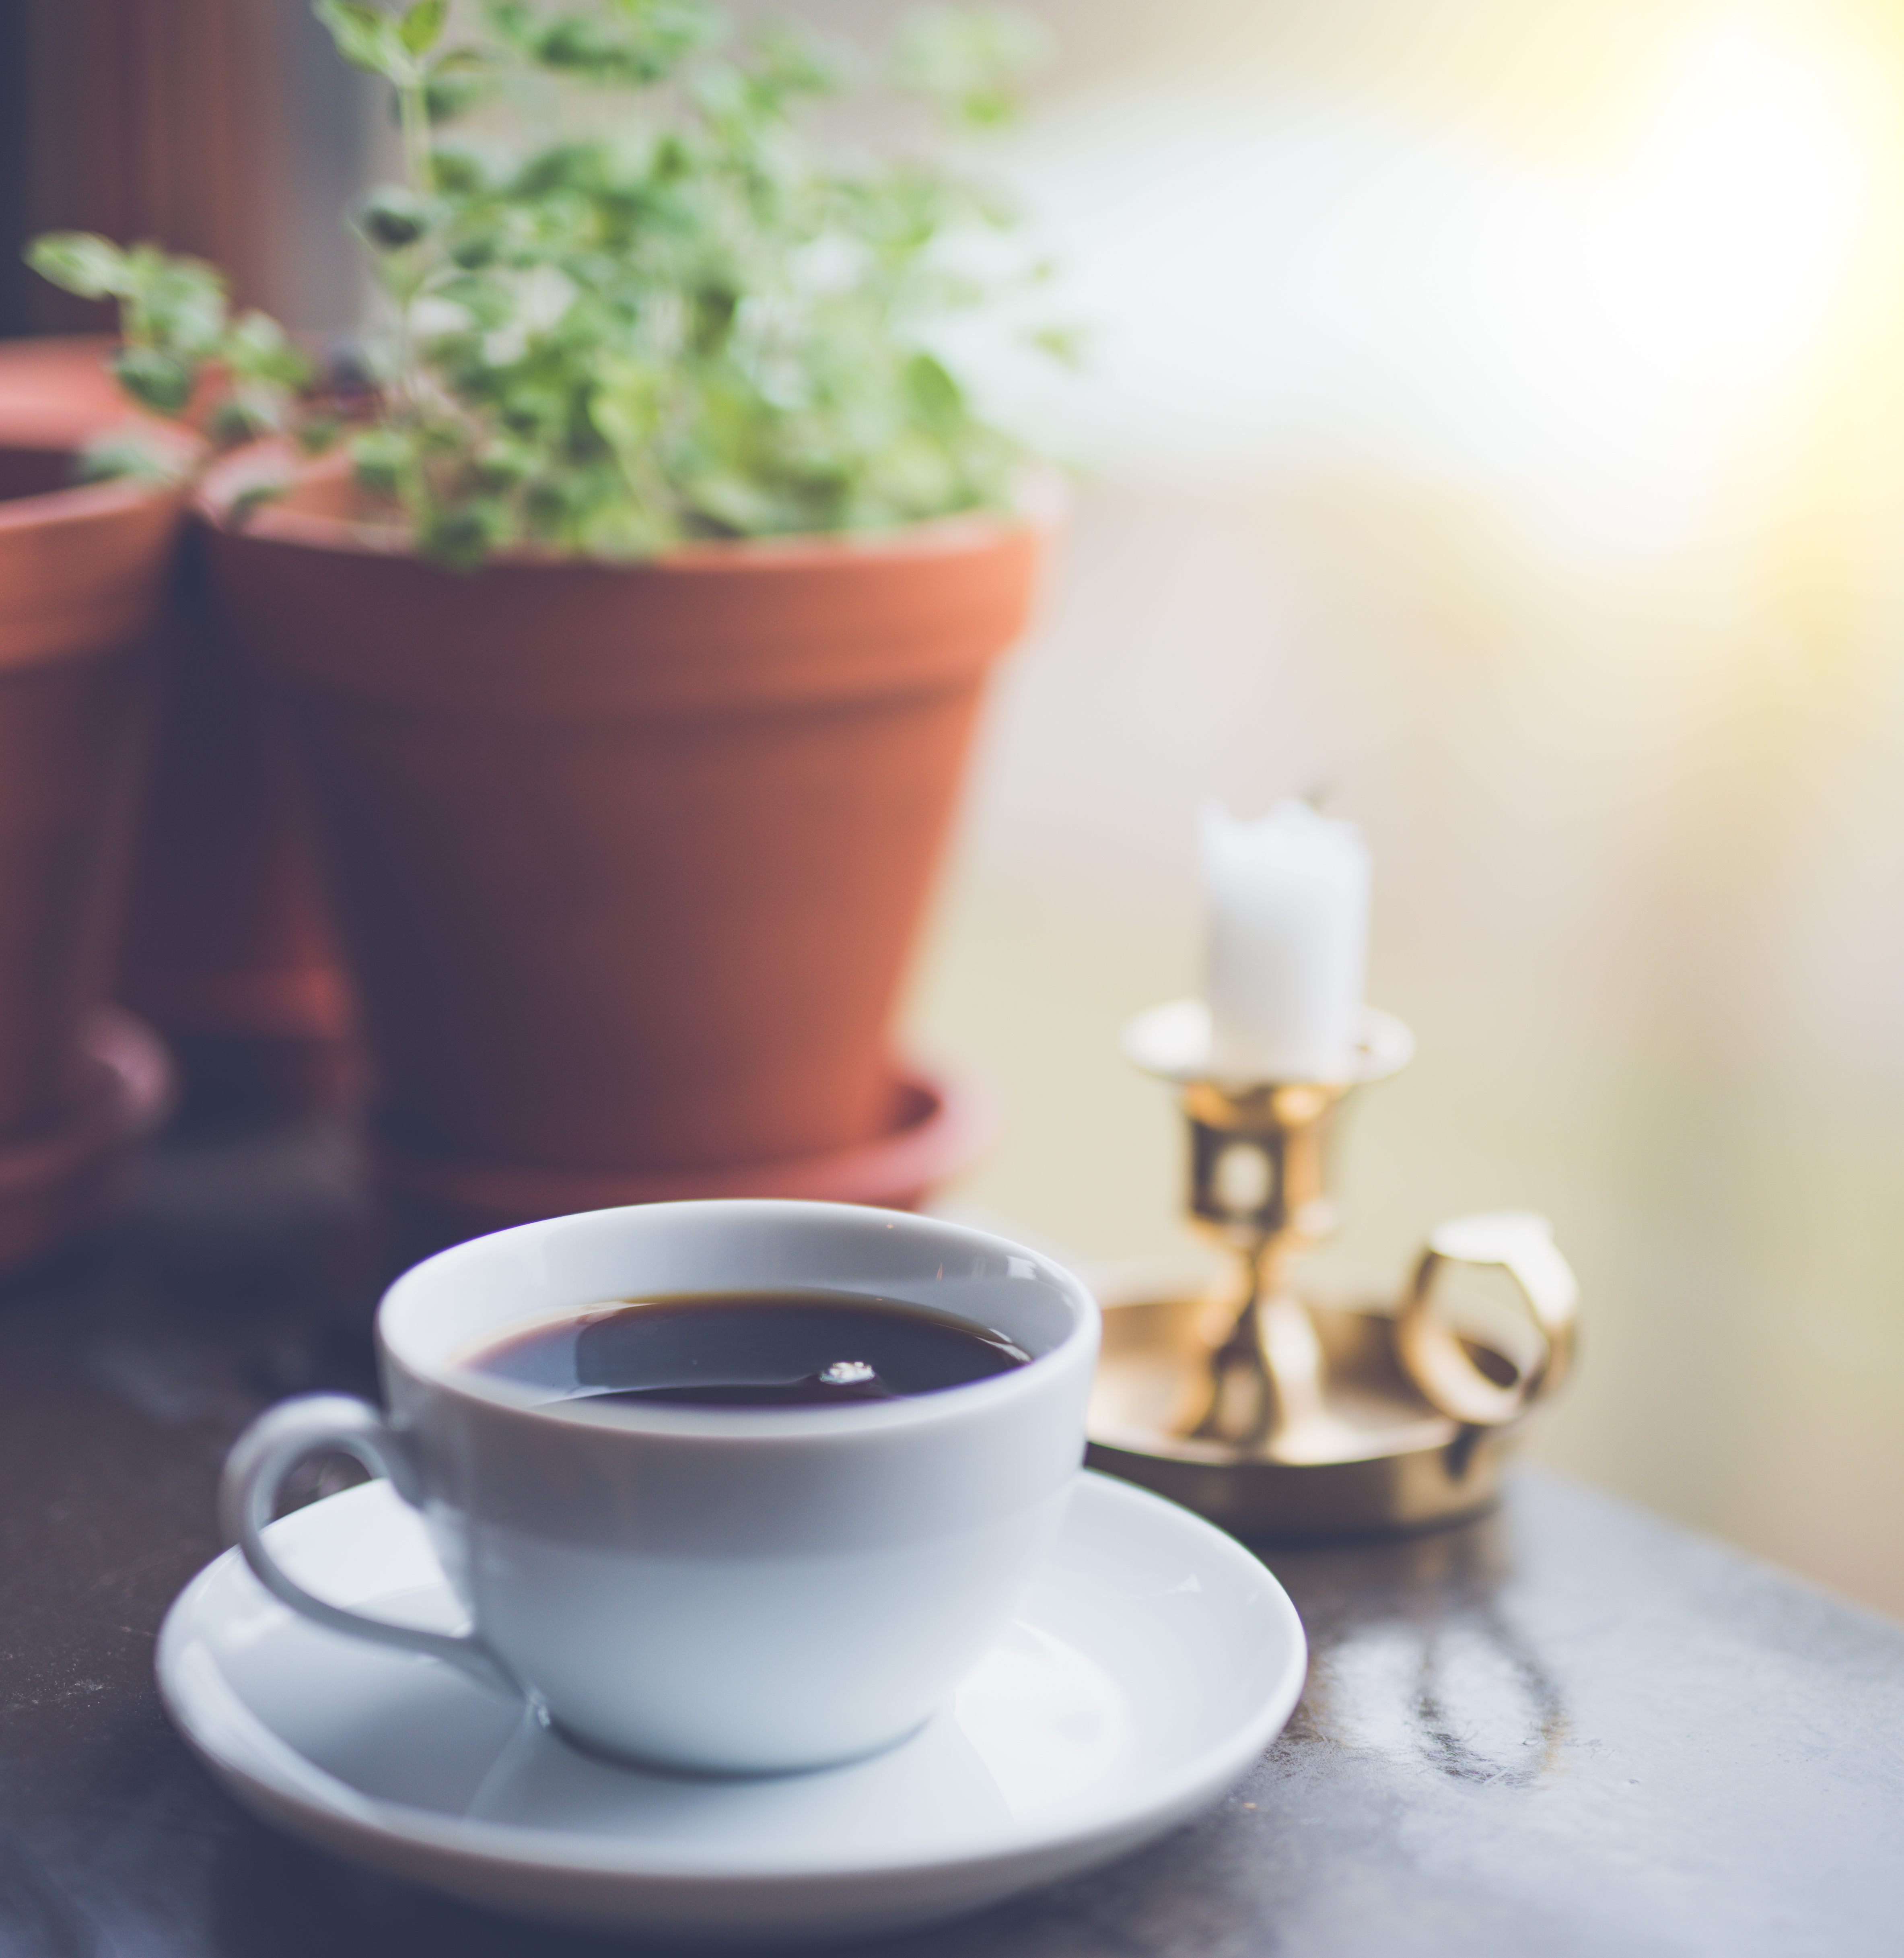
morning, cup, meal, drink, espresso, coffee cup